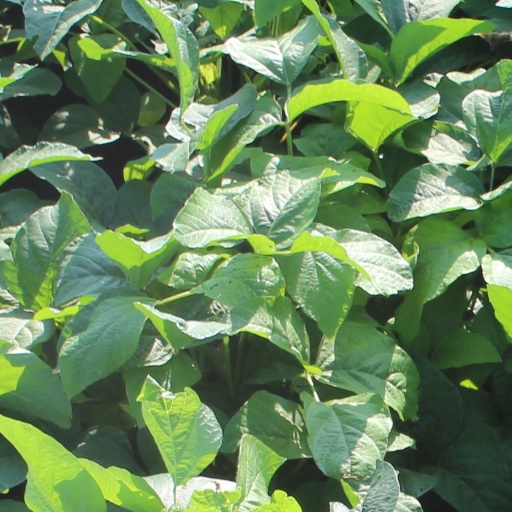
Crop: soybean